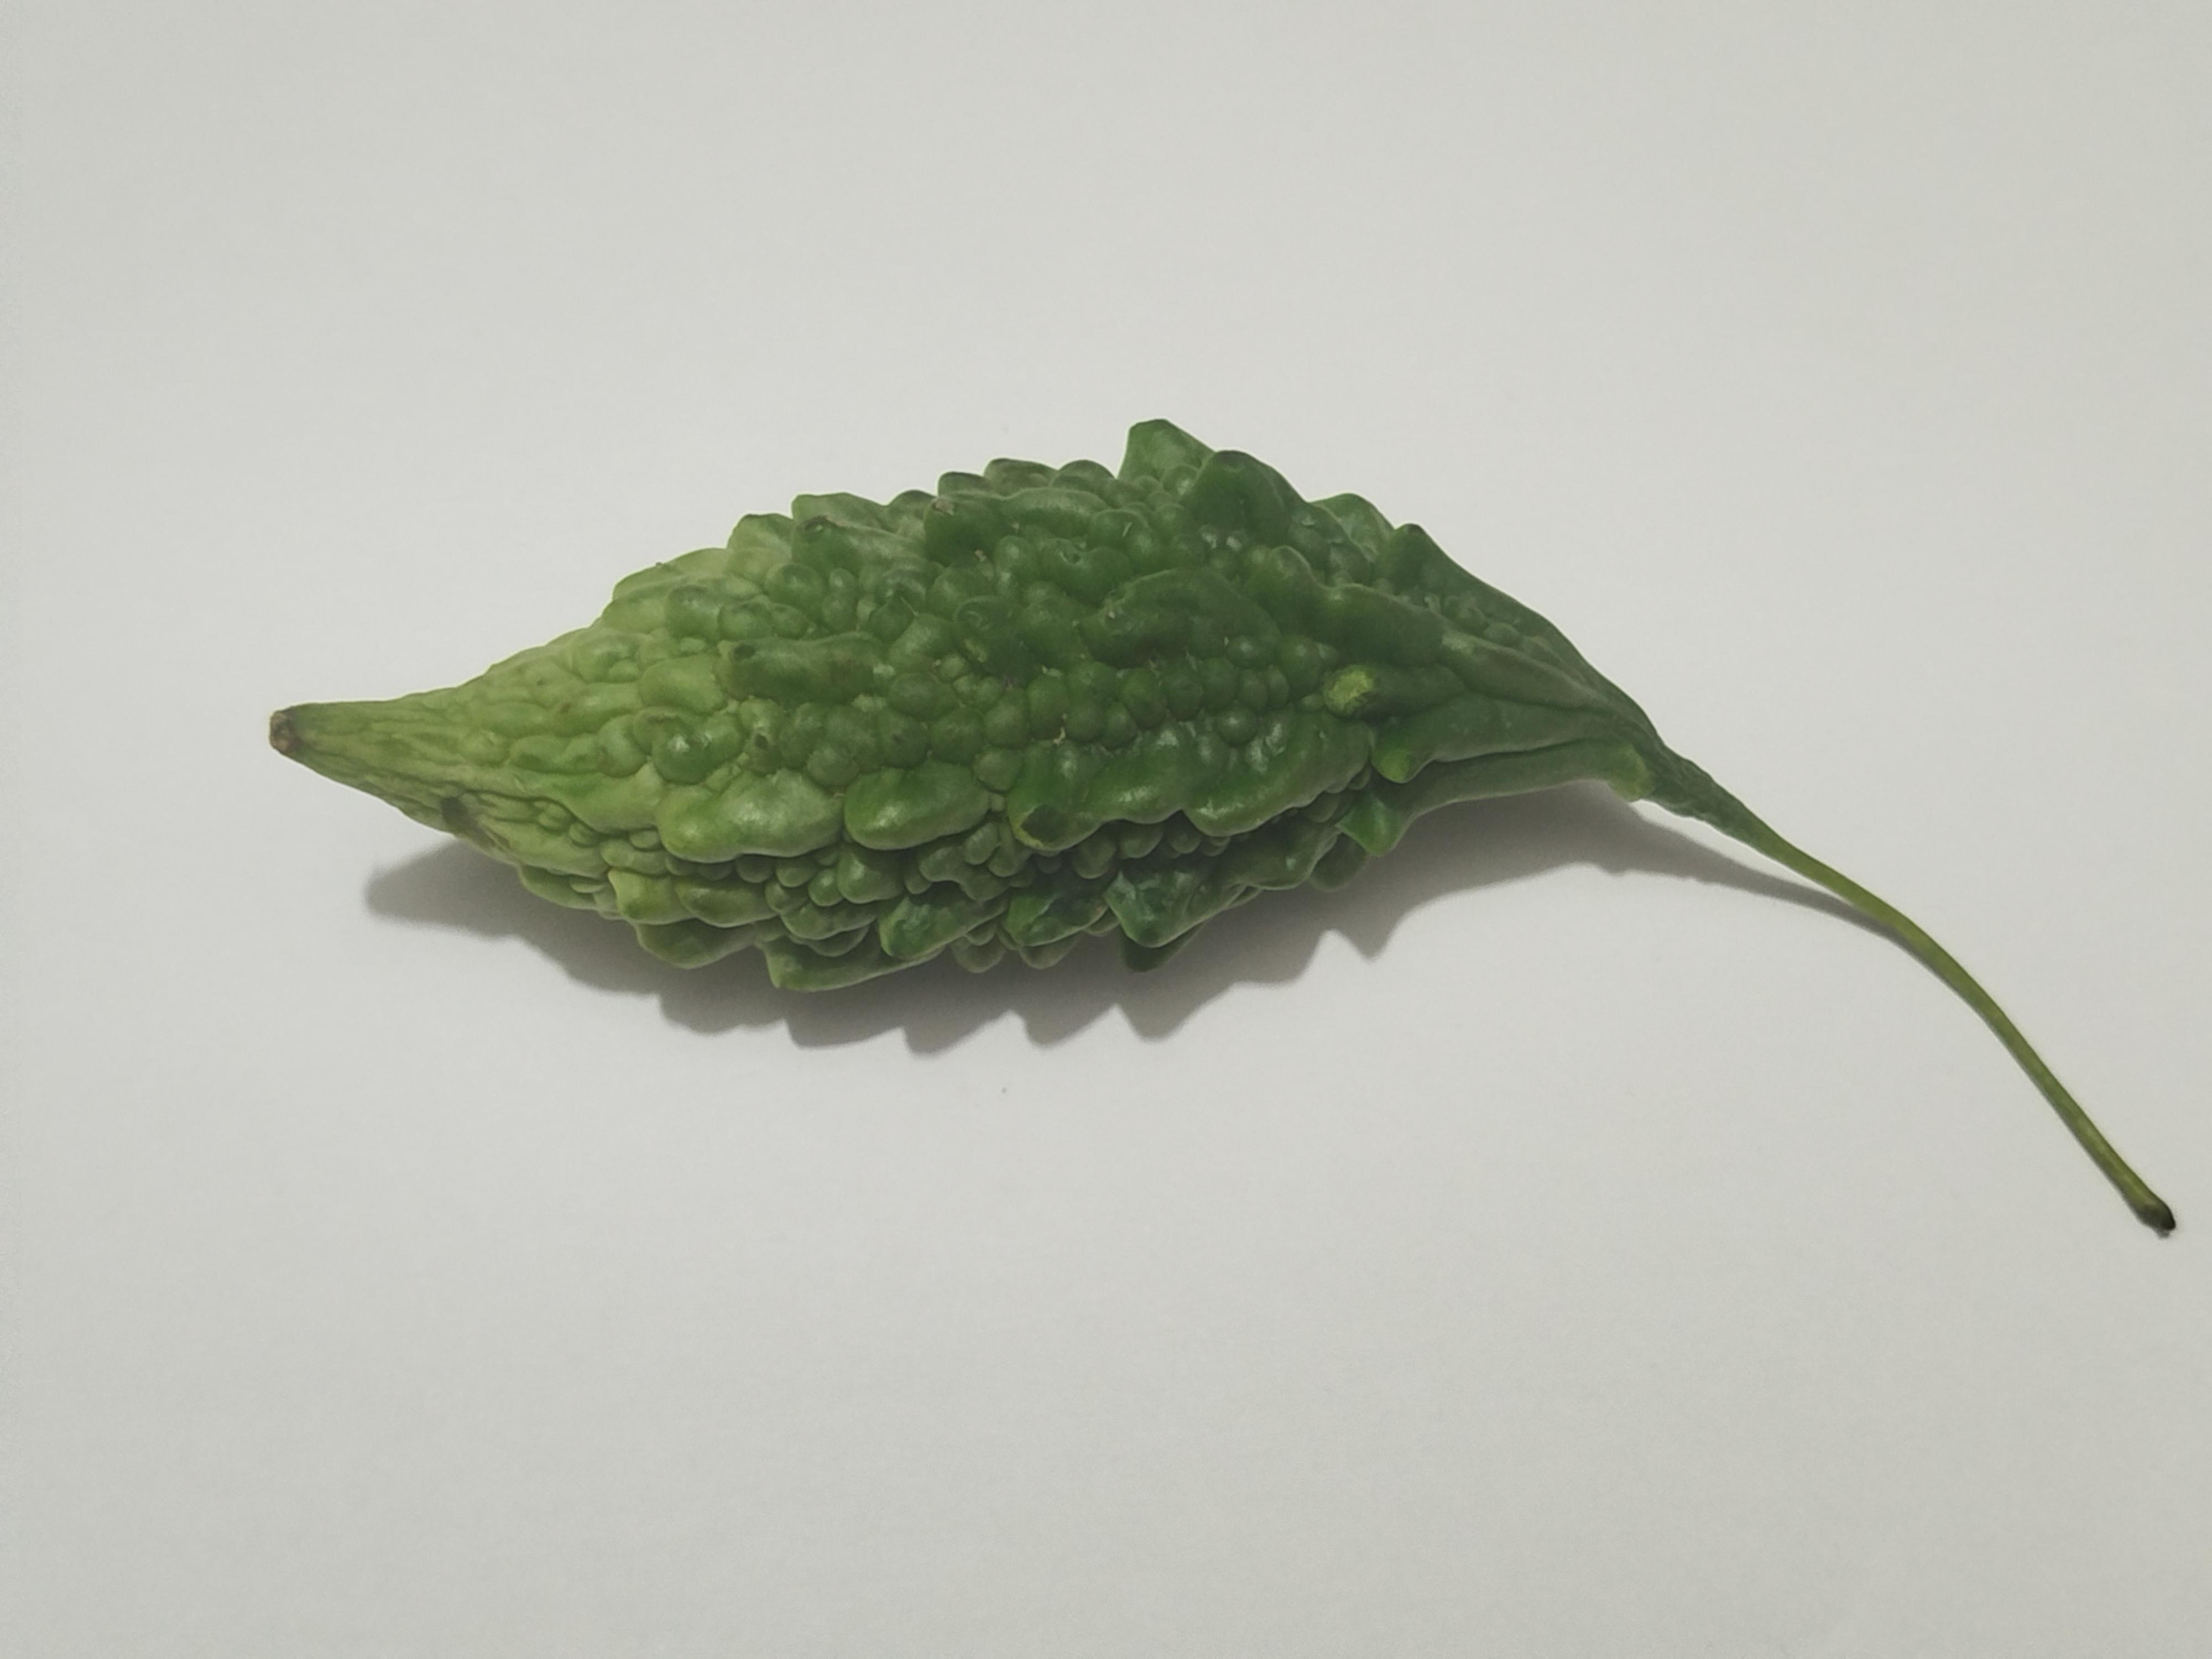
Label: Bitter melon